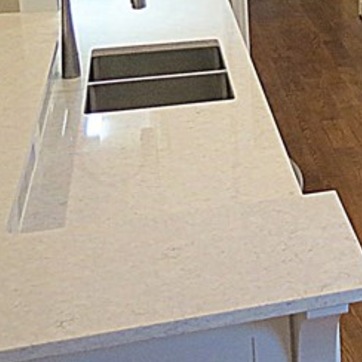
Material: polishedstone